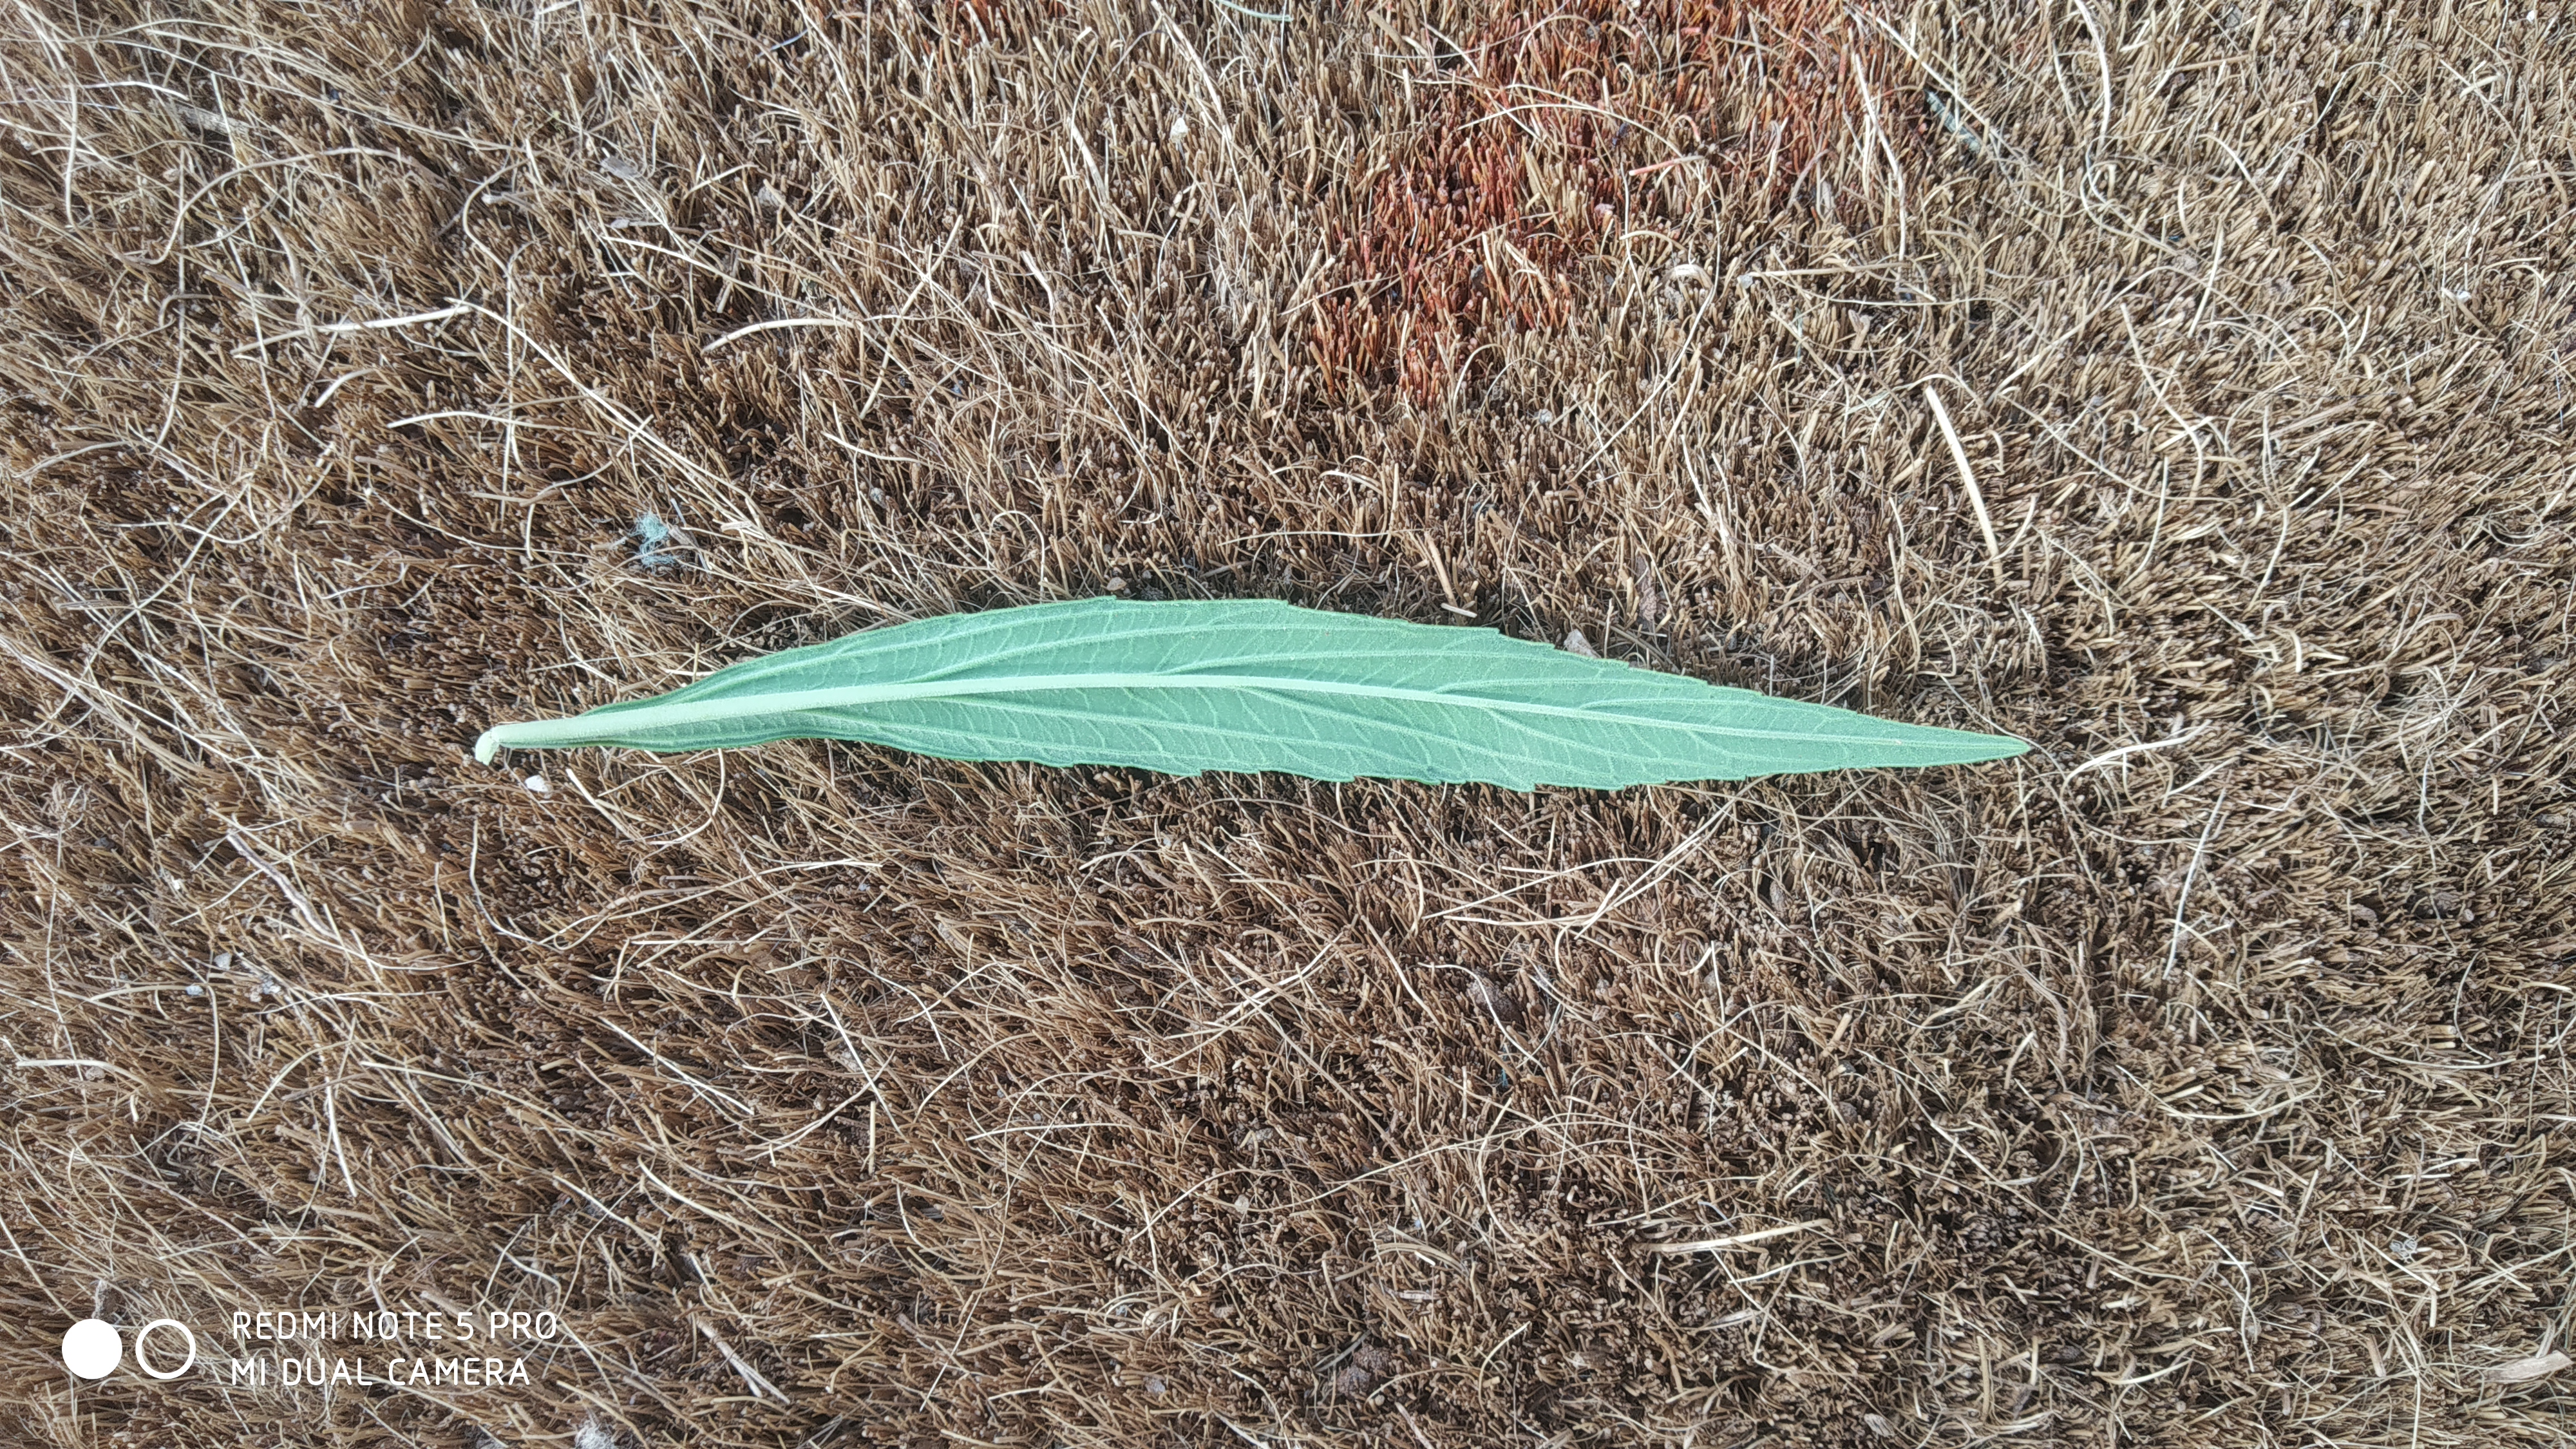
Plant: Thumbe